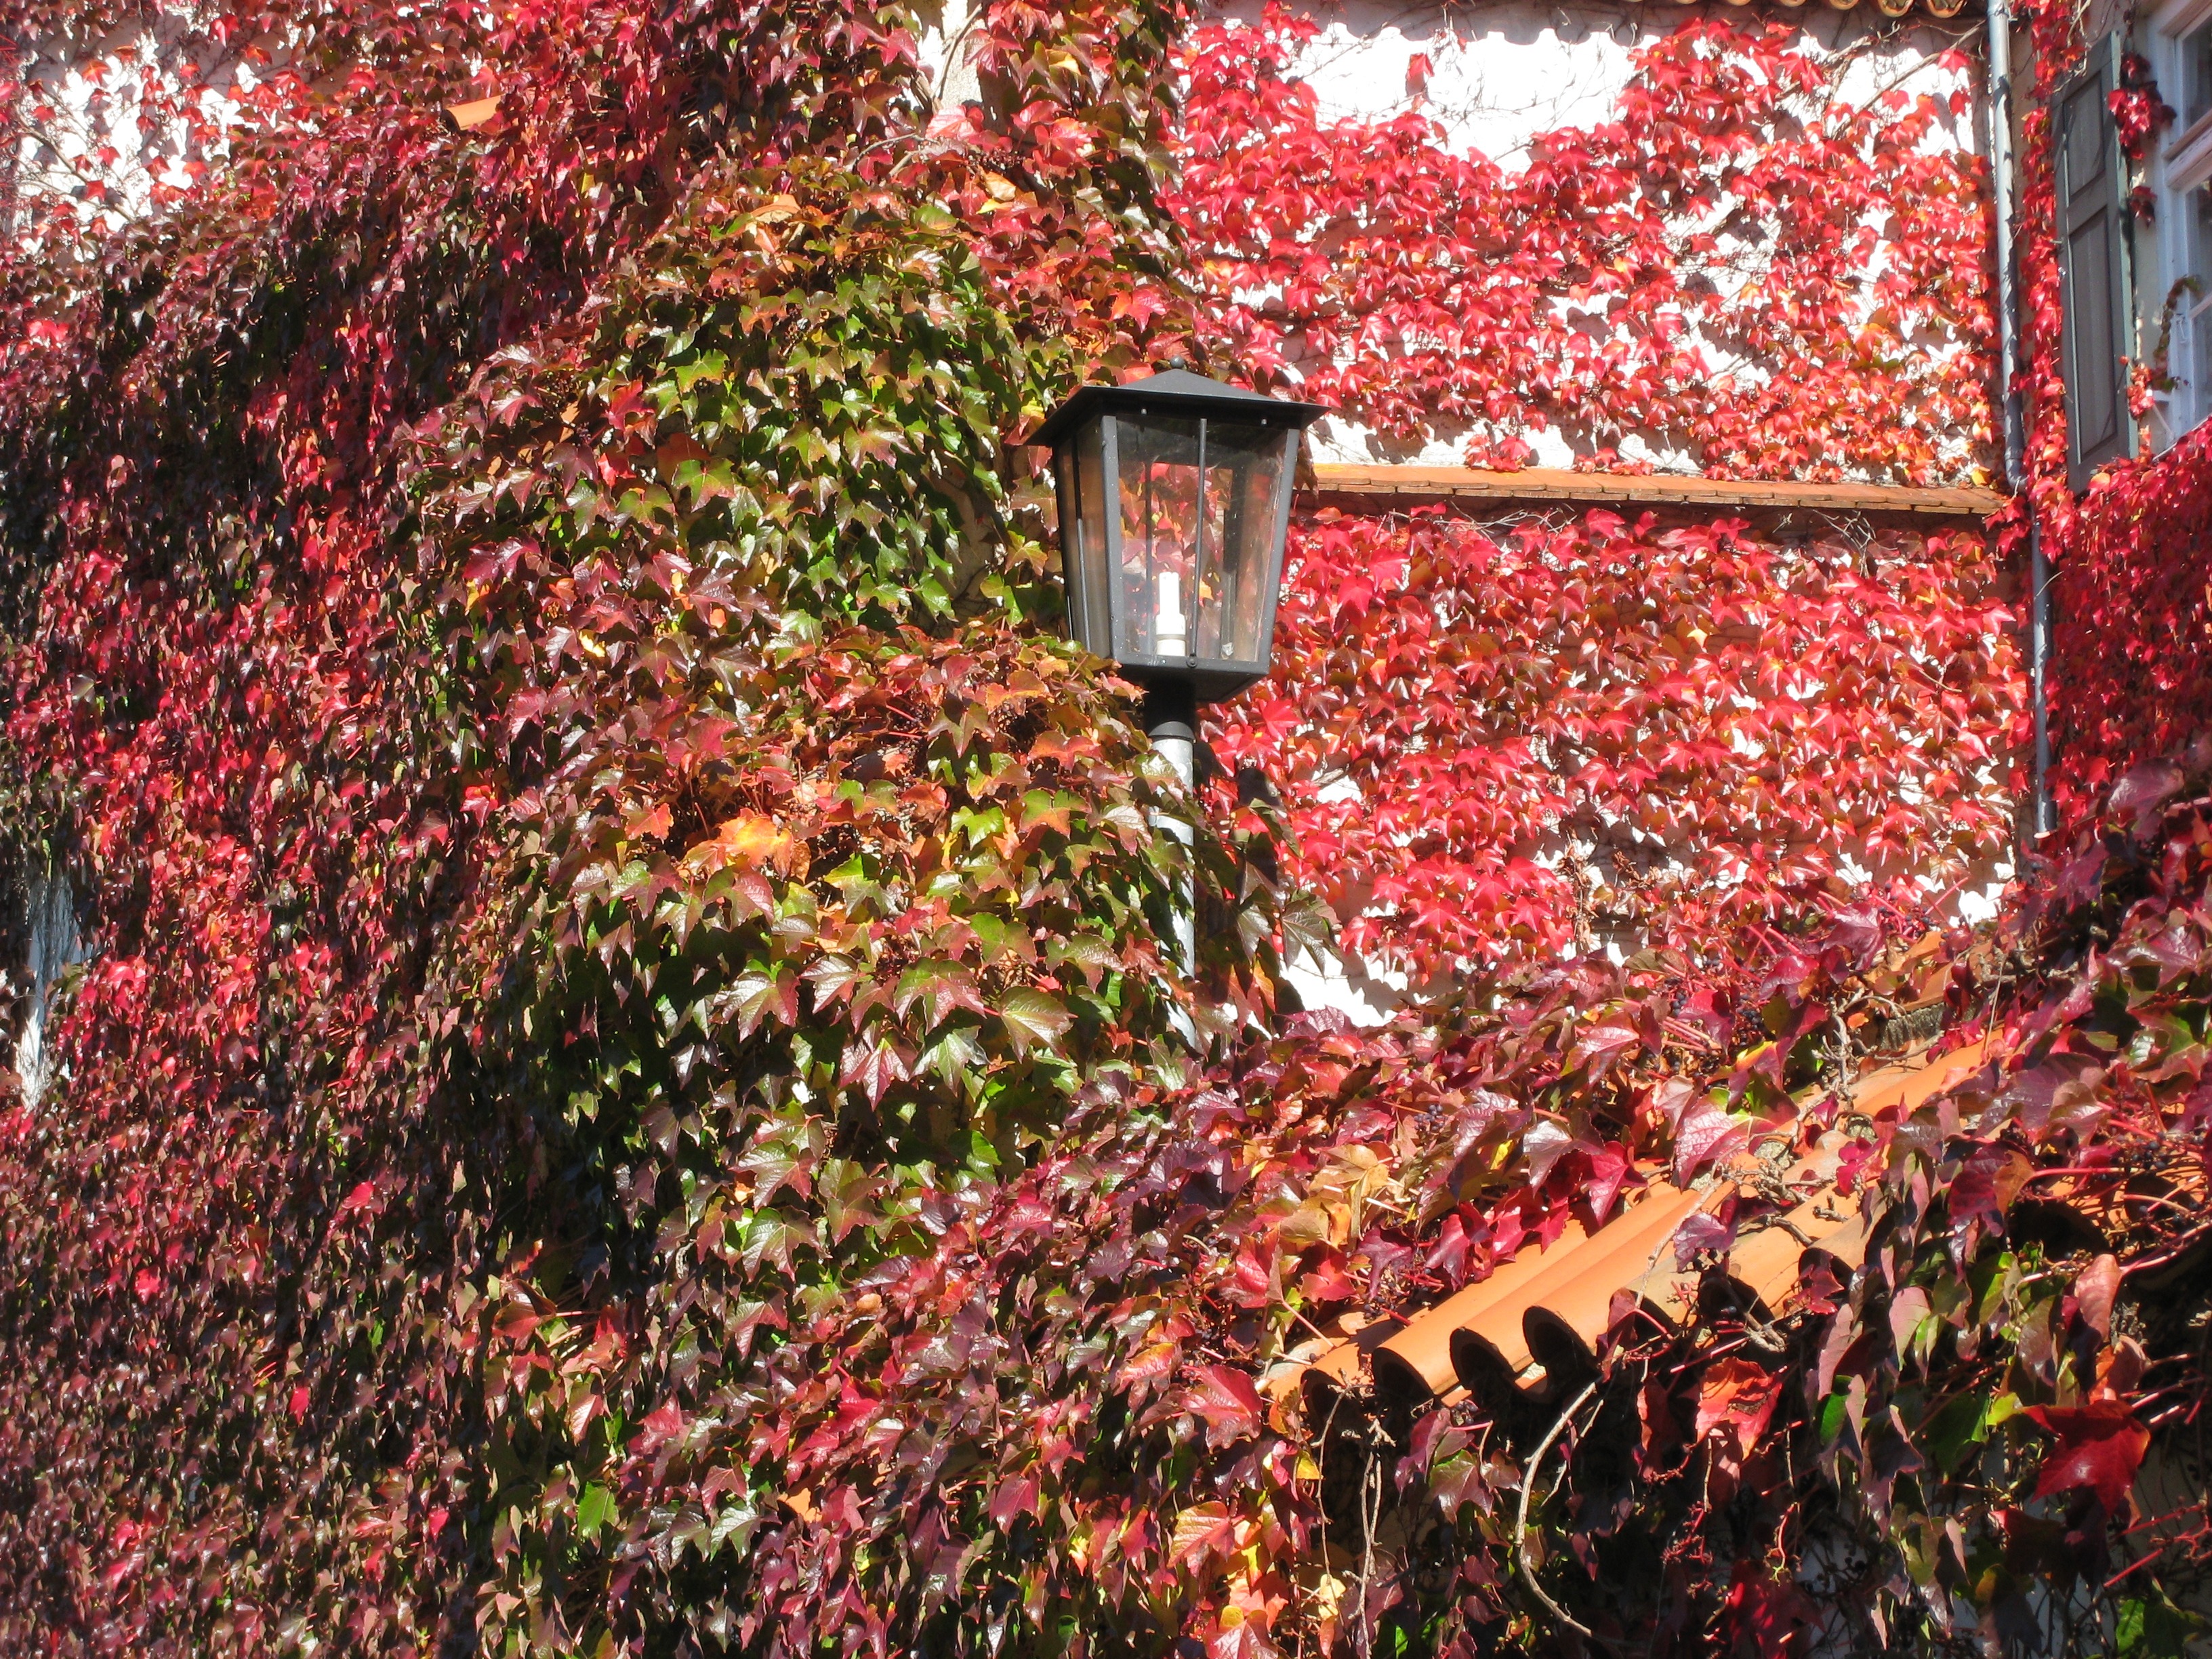
tree, plant, leaf, flower, red, autumn, botany, colorful, garden, season, maple tree, leaves, shrub, hauswand, flowering plant, woody plant, land plant